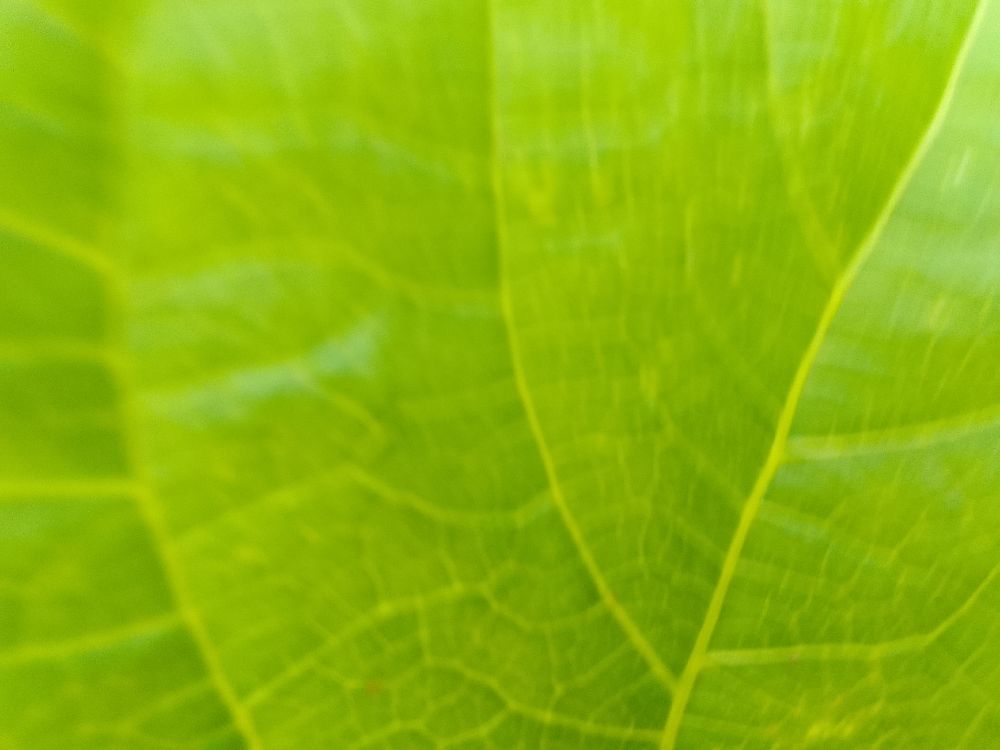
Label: healthy